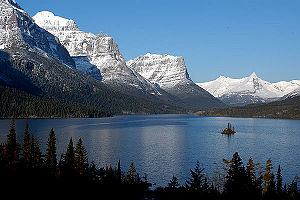
Montana / Geografi
Montana er en delstat i den nordvestlige del af USA. Den er USAs 4. største i areal. Alaska, Texas og Californien er større. Den grænser mod North Dakota i øst, South Dakota i sydøst, Wyoming i syd, Idaho i vest og mod Canada i nord. Staten er kendt for sin smukke natur. Der bor omkring 950.000 i Montana, hvis hovedstad hedder Helena.